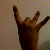
The image shows a hand gesture representing the number 8 in Indian Sign Language.